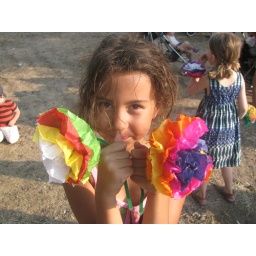
Eden with paper flowers made at the arts and crafts table at the Ezra Jack Keats Family Concert in Prospect Park.